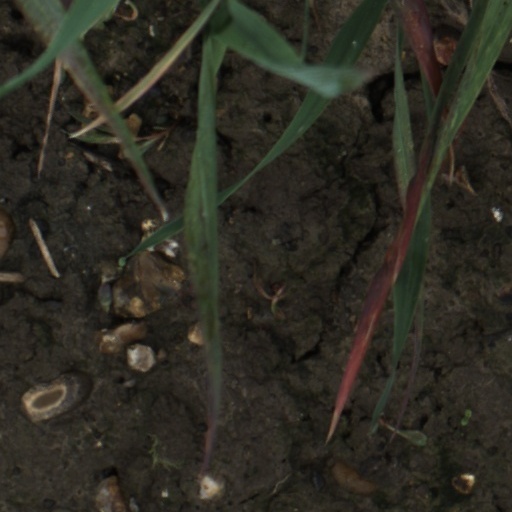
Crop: wheat